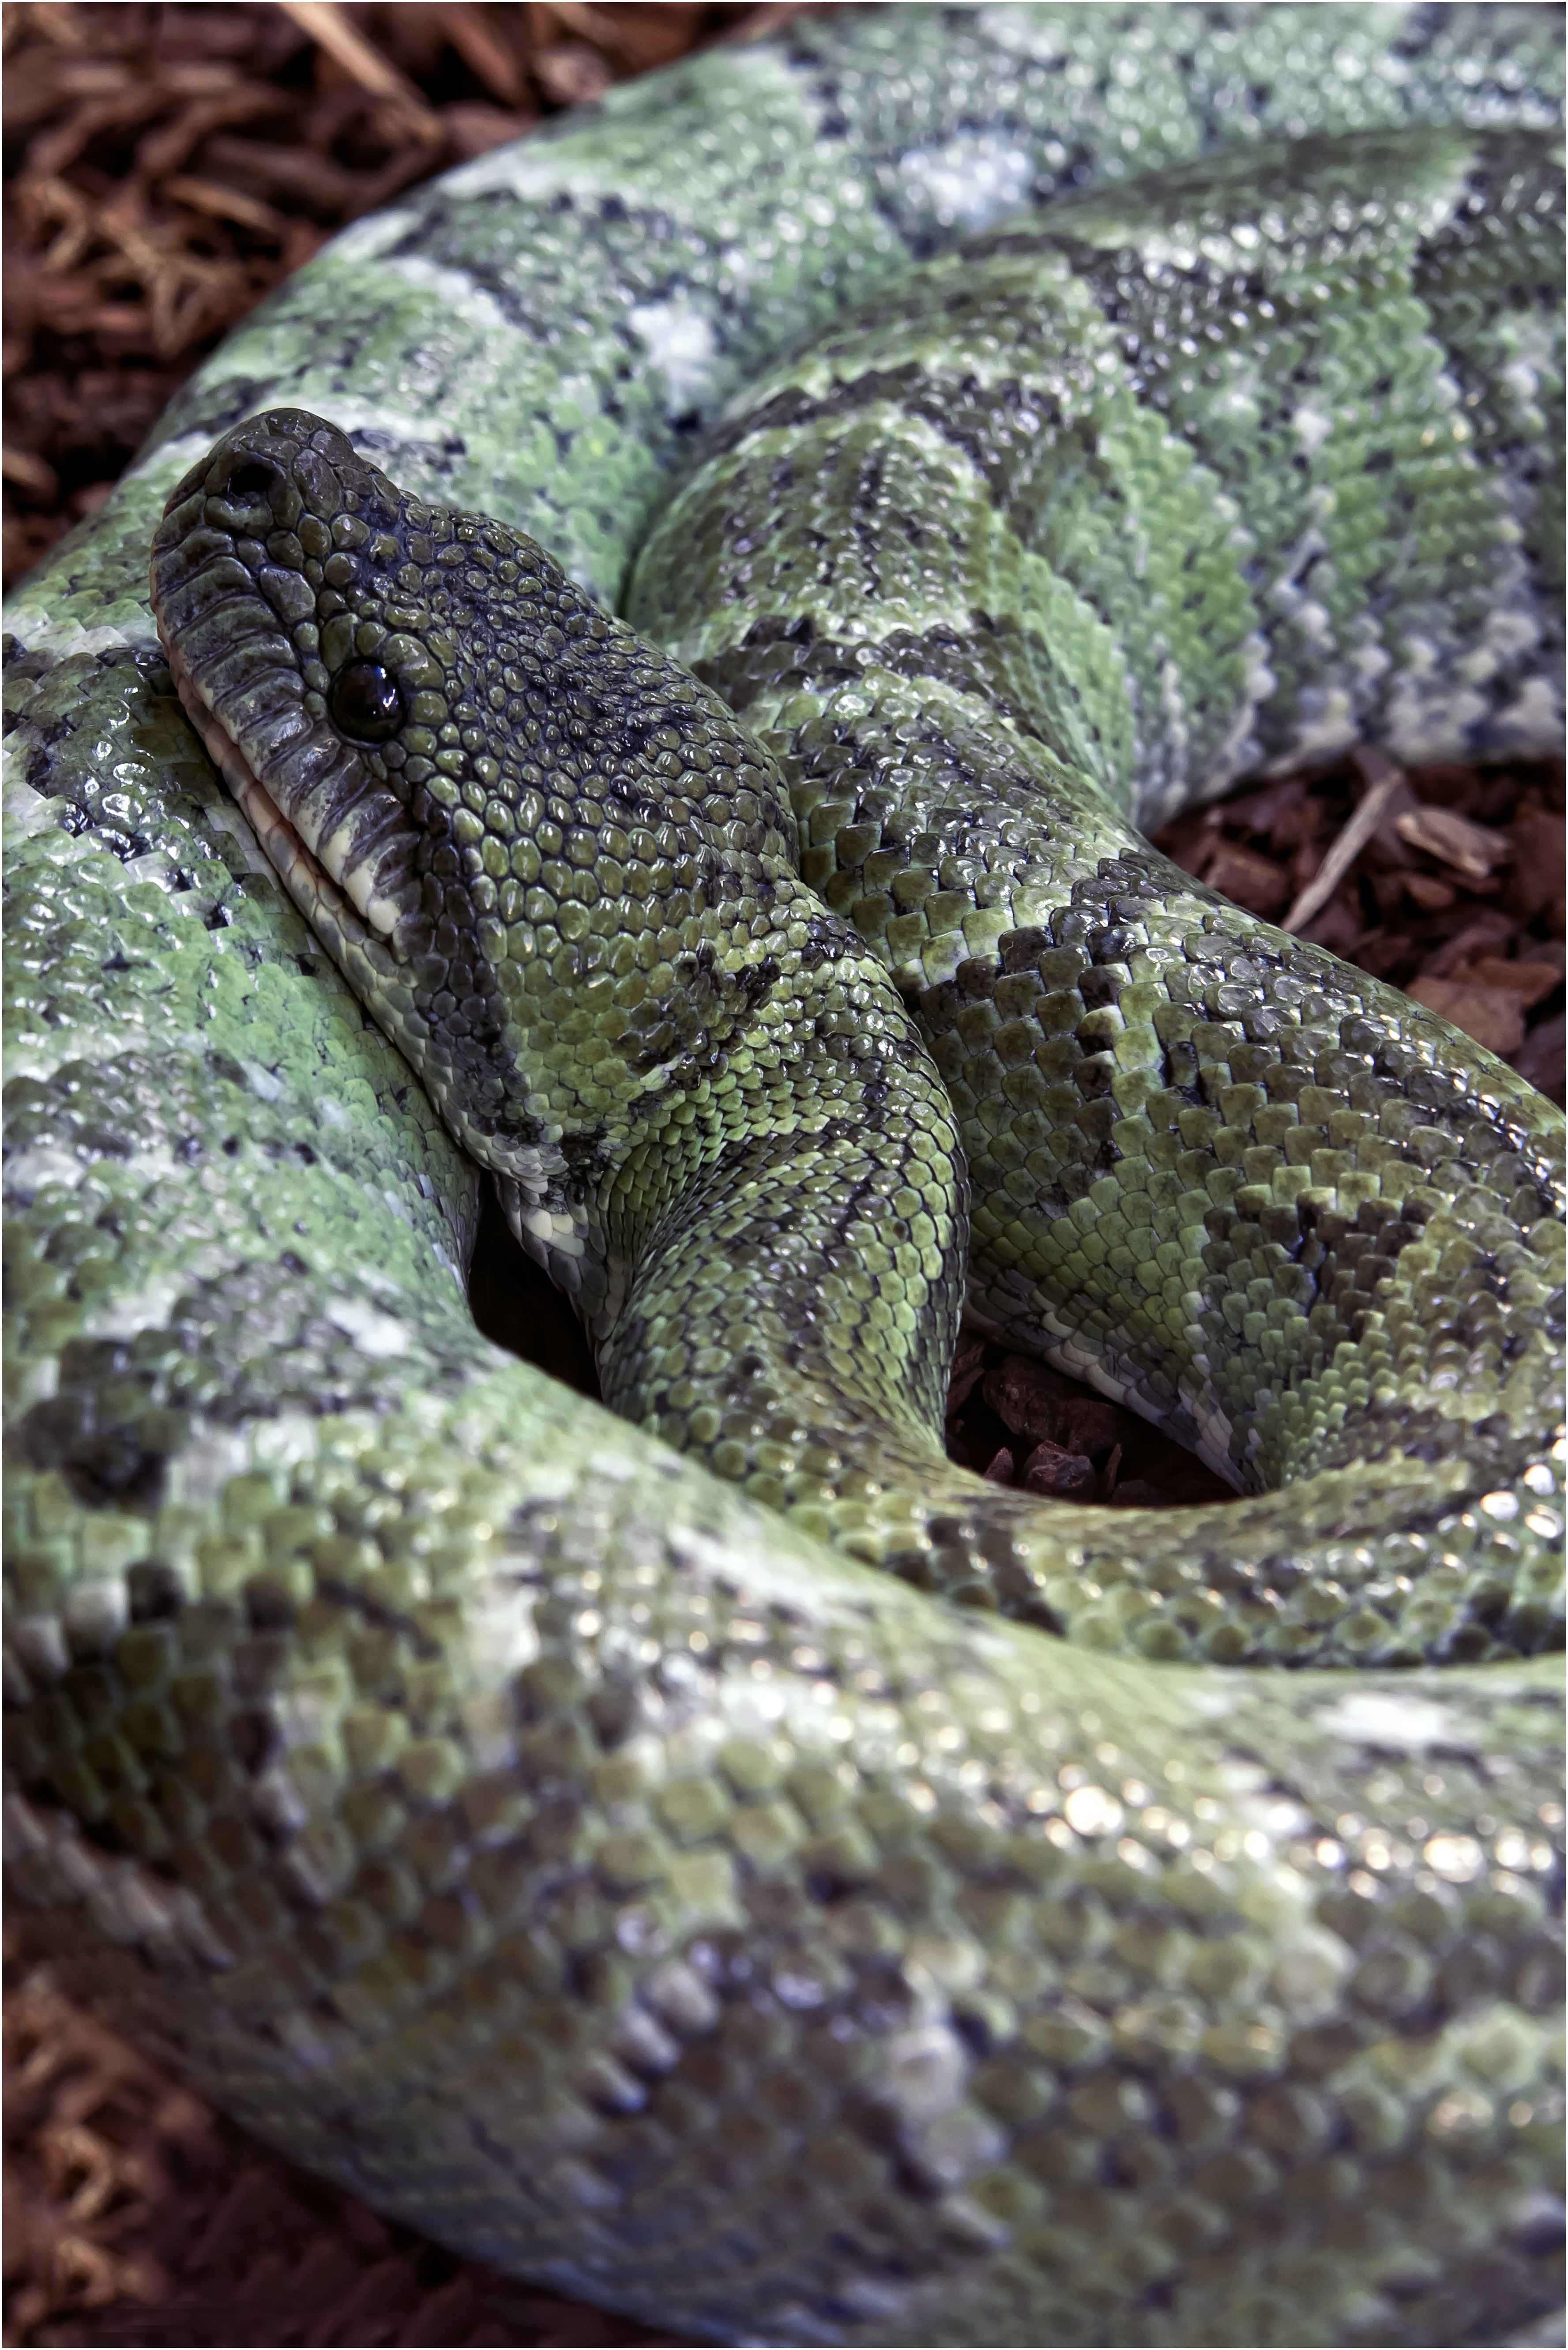
wildlife, green, africa, reptile, scale, fauna, green snake, scary, toxic, snake, rattlesnake, vertebrate, creature, terrarium, animal world, dangerous, evil, serpent, viper, tree snake, snake venom, mamba, garter snake, colubridae, sidewinder, green tree python, eastern diamondback rattlesnake, boa constrictor, scaled reptile, boas, hognose snake